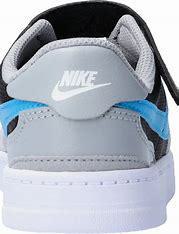
Brand: Nike
Model: Squash Type